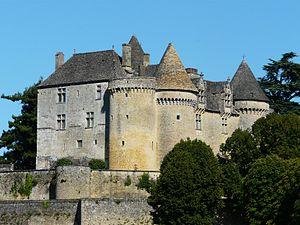
Le château de Fénelon vu depuis l'ouest, Sainte-Mondane, Dordogne, France.
Un certain nombre d'œuvres cinématographiques et télévisuelles ont été tournées dans le département de la Dordogne.
Le château de Fénelon est un château français implanté sur la commune de Sainte-Mondane dans le département de la Dordogne, en région Nouvelle-Aquitaine. Il a été bâti au XIIᵉ siècle et modifié aux XIVᵉ, XVIᵉ et XVIIᵉ siècles.
The Last Duel est un film américain réalisé par Ridley Scott, dont la sortie est prévue en 2021. Adapté d'un livre d'Eric Jager, le film revient sur le duel Carrouges-Legris de 1386, un des derniers duels judiciaires en France.